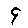
Label: 9